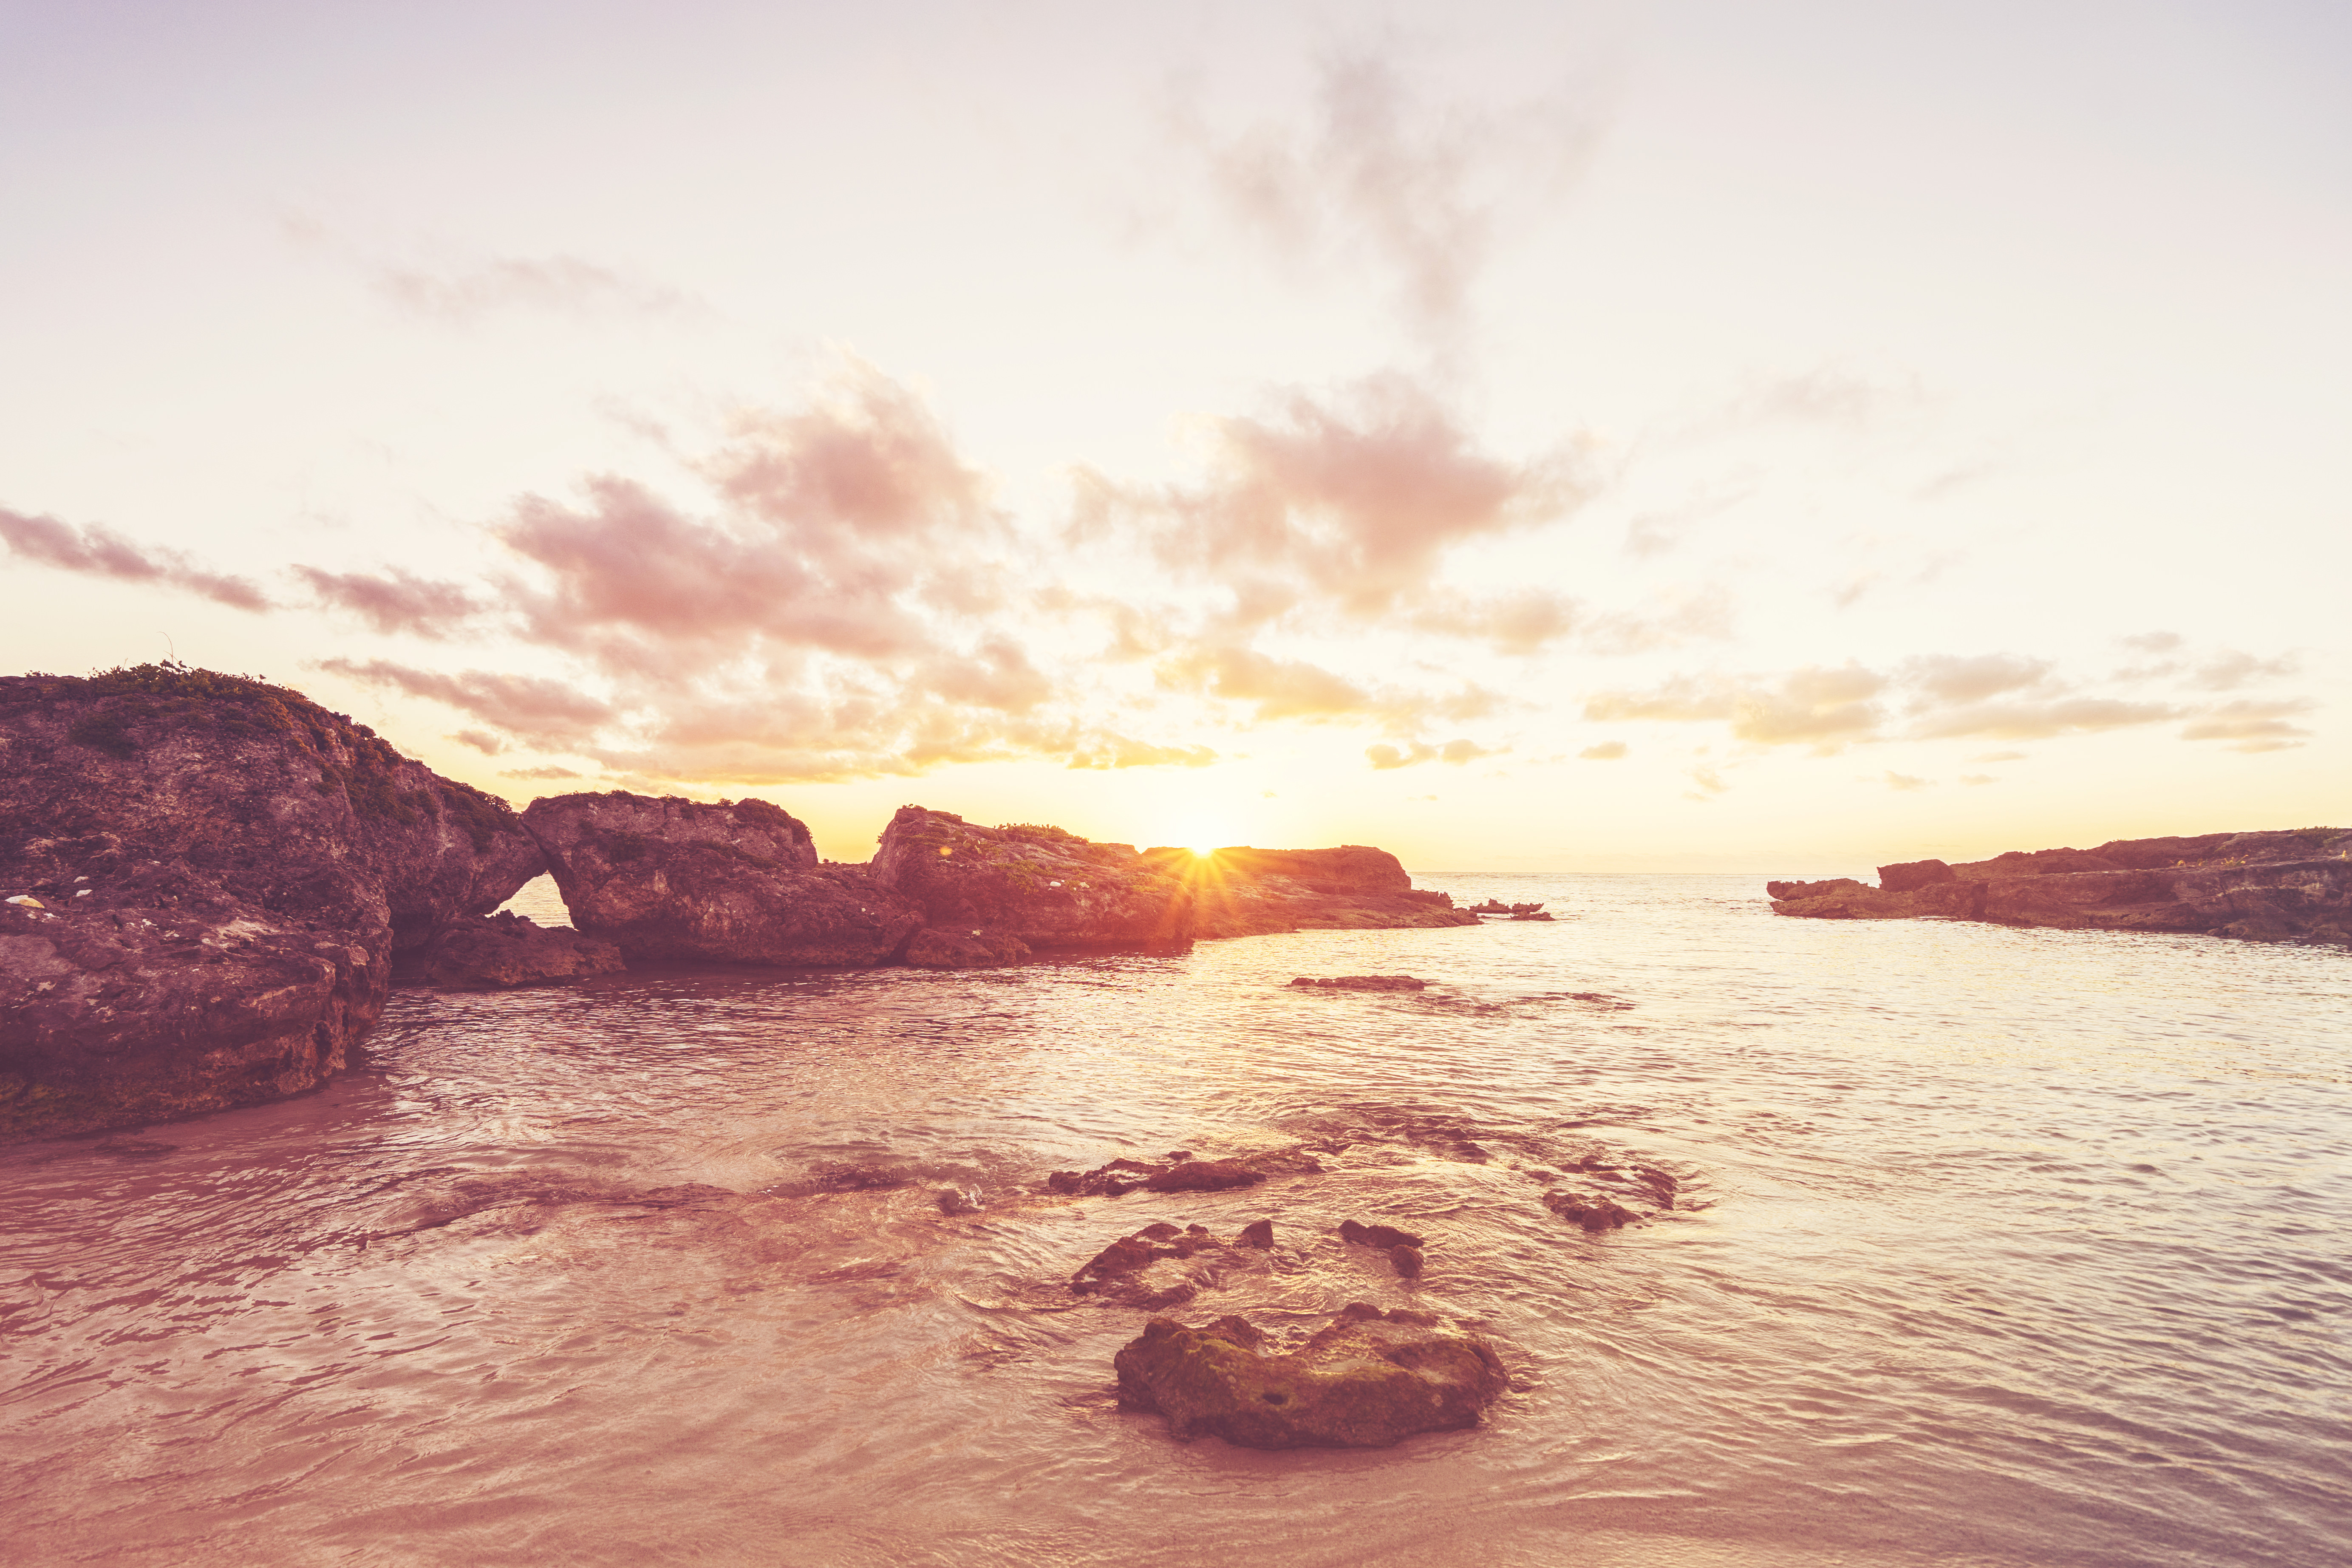
beach, sea, coast, water, nature, sand, rock, ocean, horizon, cloud, sky, sunrise, sunset, morning, shore, wave, dawn, dusk, evening, scenic, seascape, bay, seashore, body of water, rocks, clouds, afterglow, sun glare, wind wave